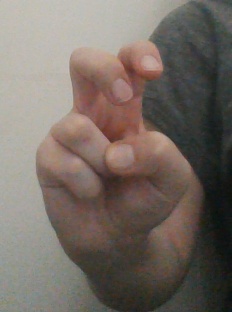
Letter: toot